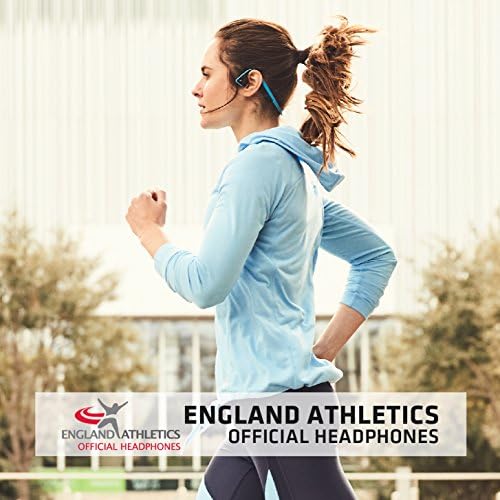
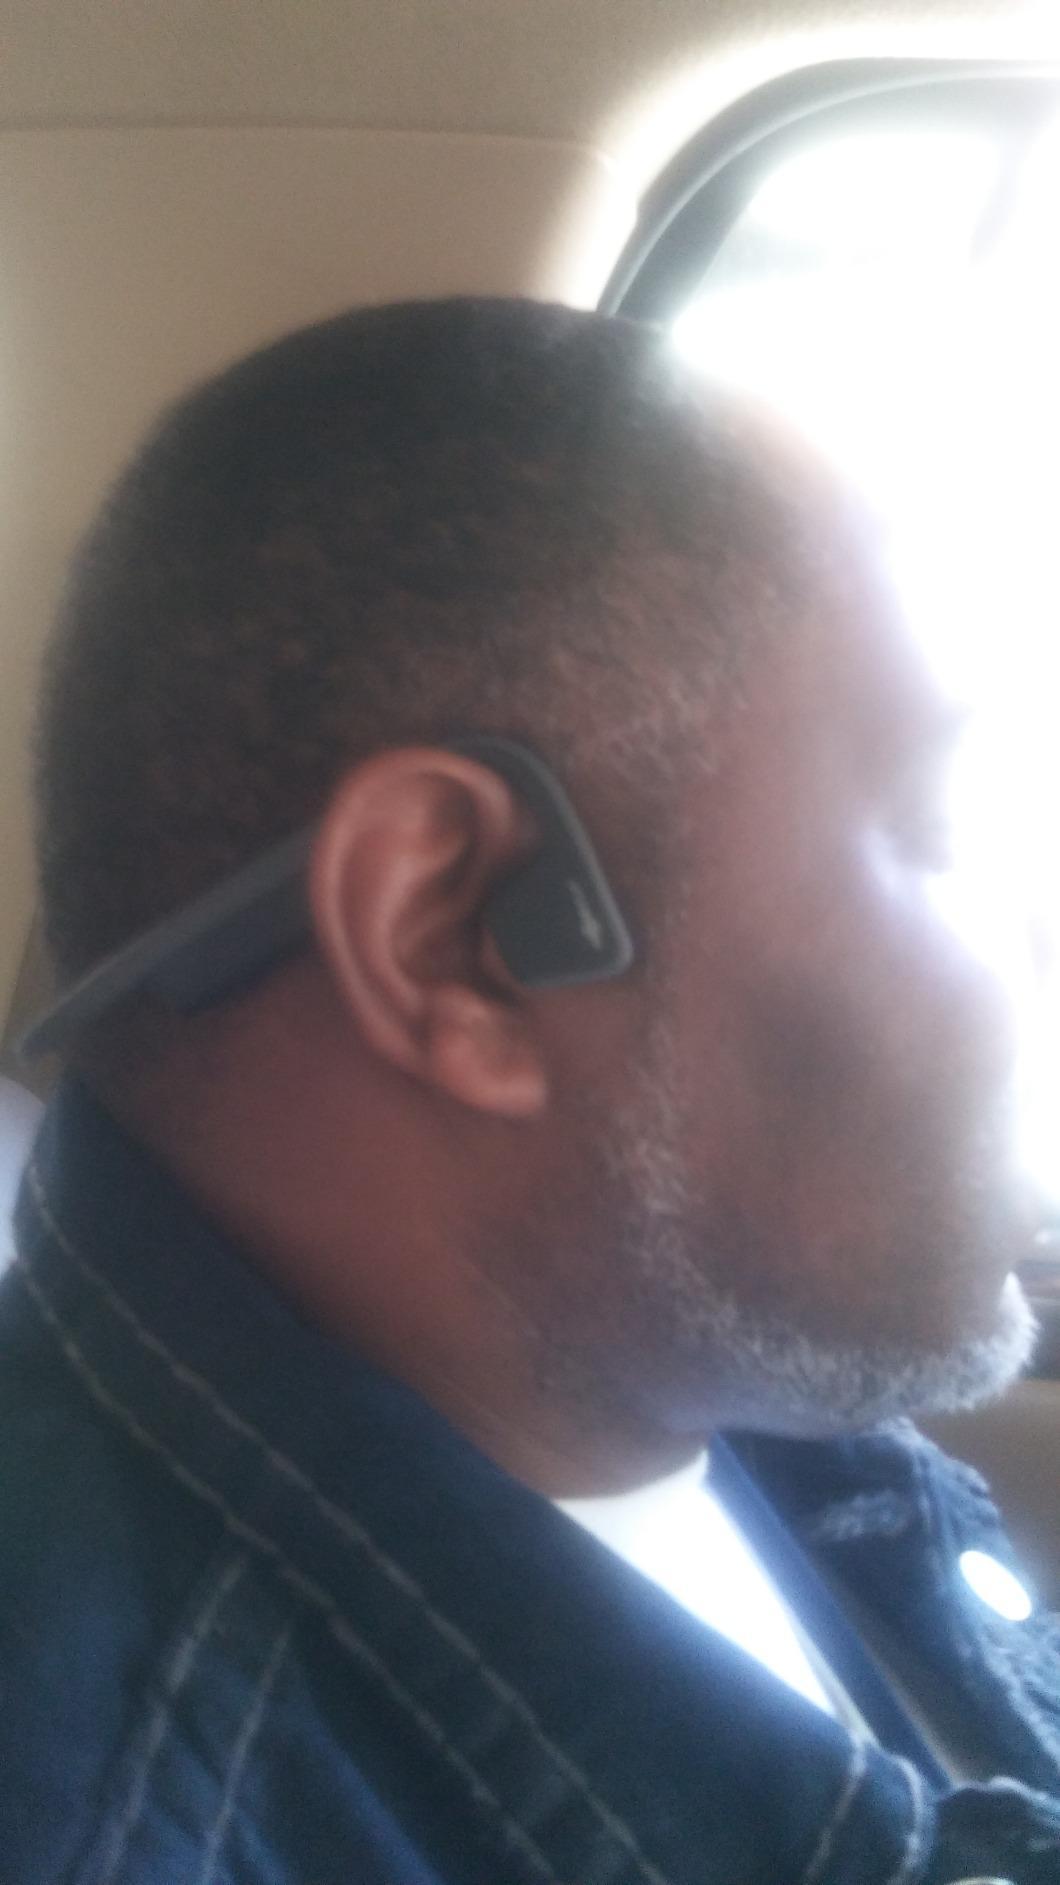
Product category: headphones
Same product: no